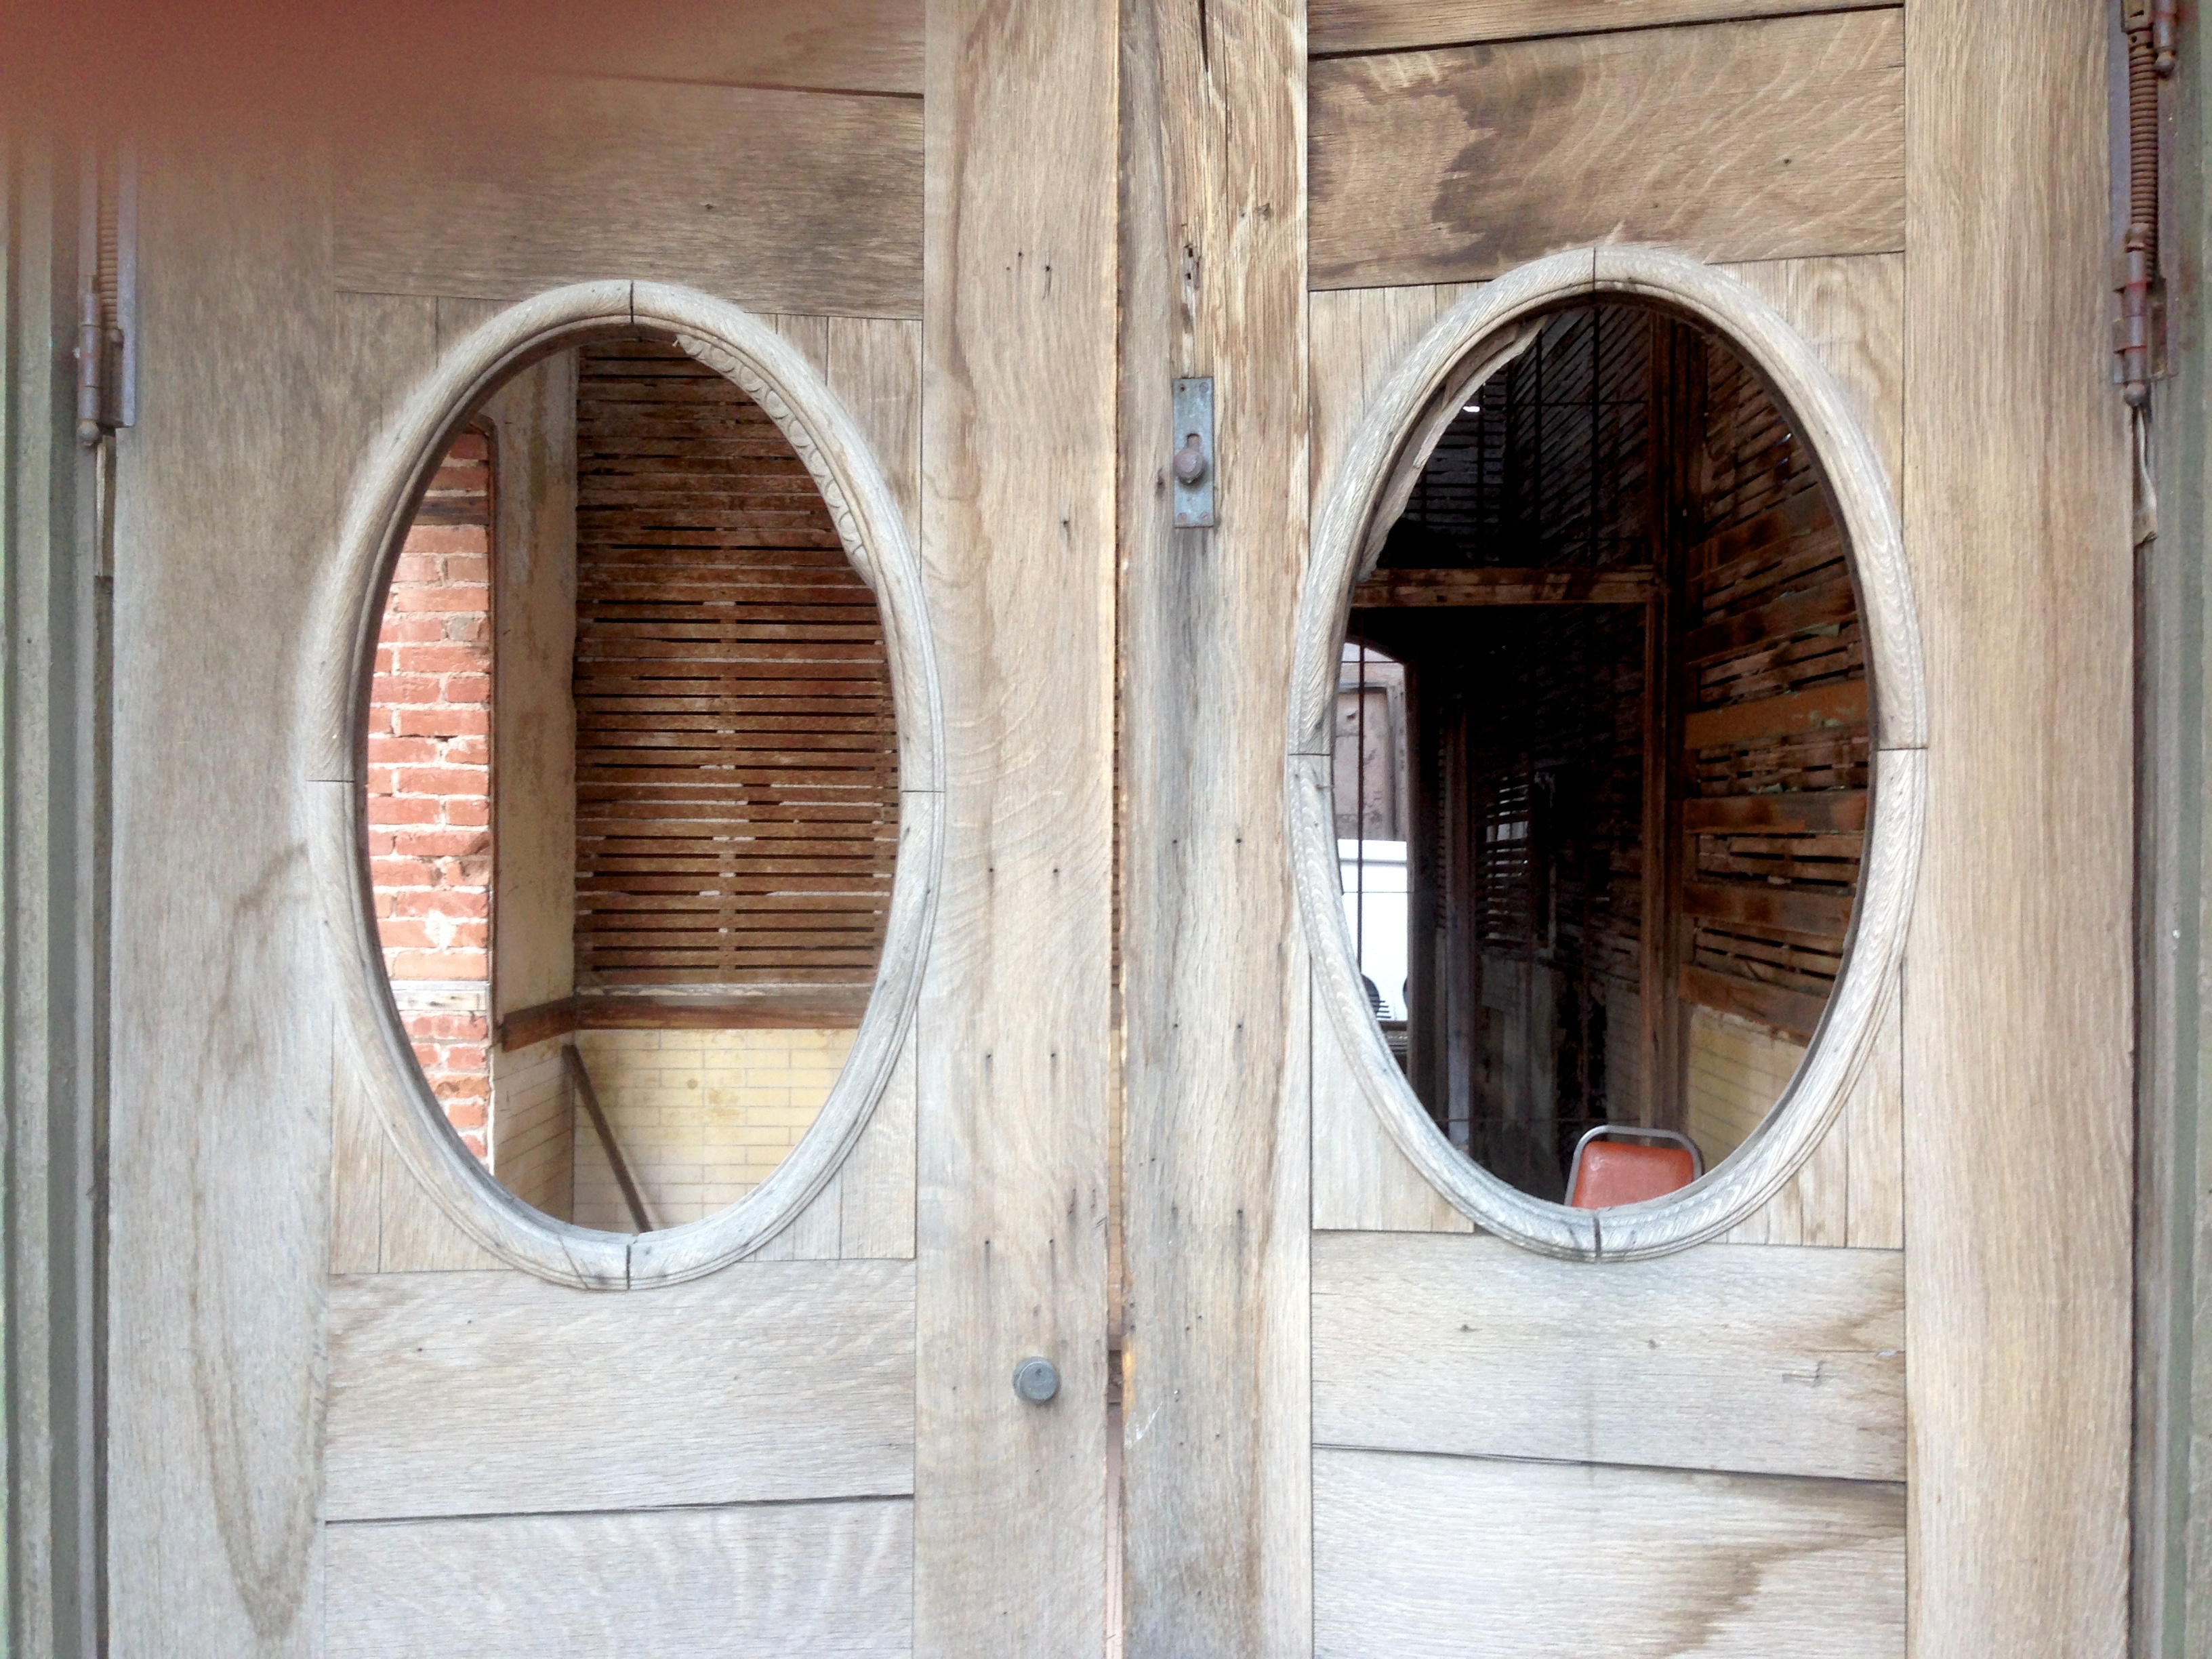
architecture, wood, house, window, home, wall, arch, red, color, door, interior design, cool image, man made object, window covering